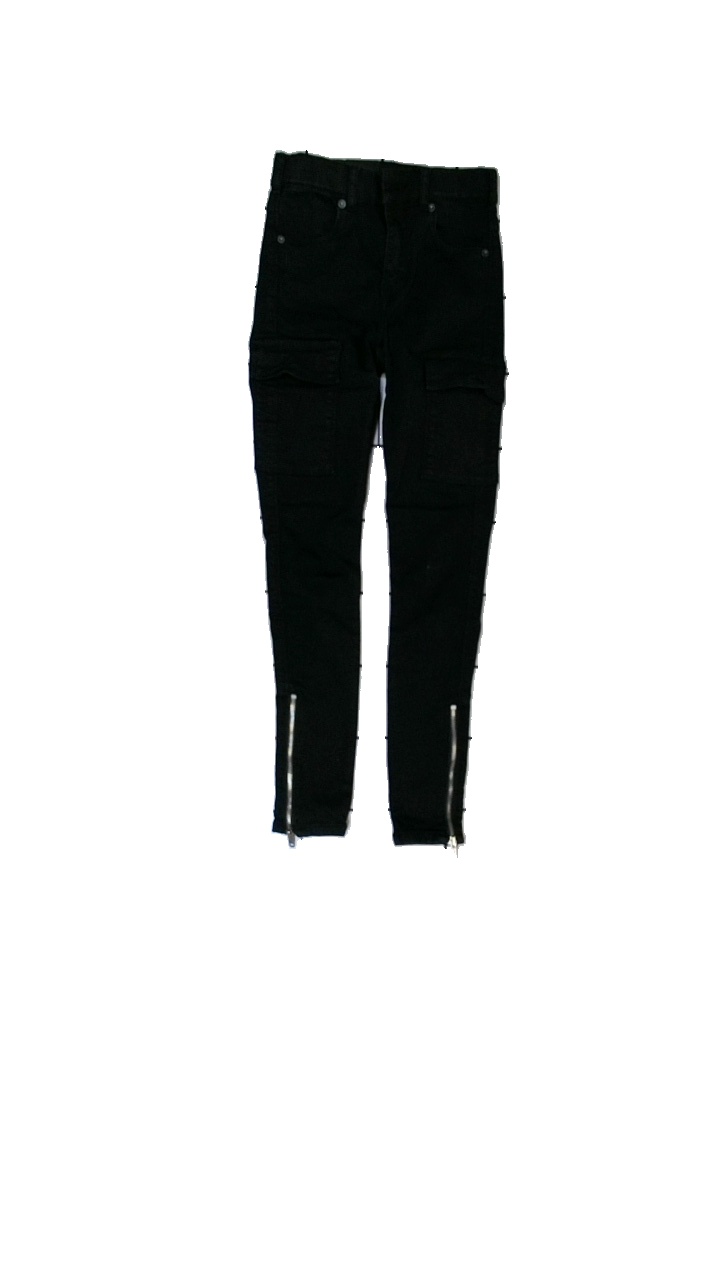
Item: Jeans (Ladies)
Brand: Dr Denim
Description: Tighta jeans med fickor och silverdragkedja
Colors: Black
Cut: Tight
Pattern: Other
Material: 71% bomull 26% polyester 3% elastan
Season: All
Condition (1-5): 4
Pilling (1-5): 4
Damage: Blekt/luddigt
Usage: Reuse
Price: <50